This Is Where I Leave You

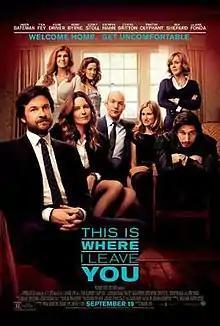
Theatrical release poster

This Is Where I Leave You is a 2014 American comedy drama film directed by Shawn Levy, and starring Jason Bateman, Tina Fey, Adam Driver, Rose Byrne, Corey Stoll, Kathryn Hahn, Connie Britton, Timothy Olyphant, Dax Shepard and Jane Fonda. It is based on the 2009 novel of the same title by Jonathan Tropper, who also wrote the film's screenplay. "This Is Where I Leave You" tells the story of four grown siblings who are forced to return to their childhood home after their father's death and live under the same roof for seven days, along with their over-sharing mother and an assortment of spouses, exes, and might-have-beens. The film was released on September 19, 2014, and grossed $41.3 million against a $19.8 million production budget.